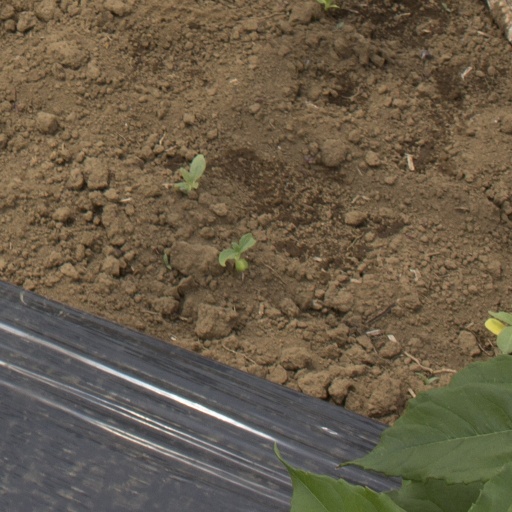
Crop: Jerusalem artichoke